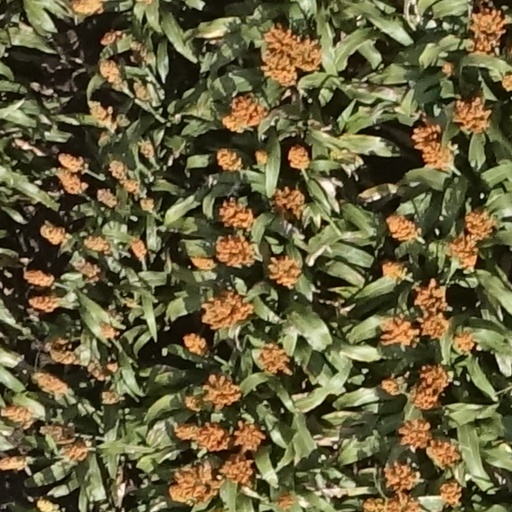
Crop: sorghum